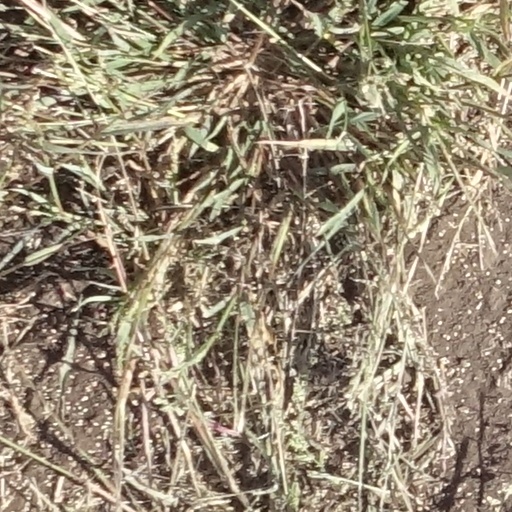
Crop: sorghum